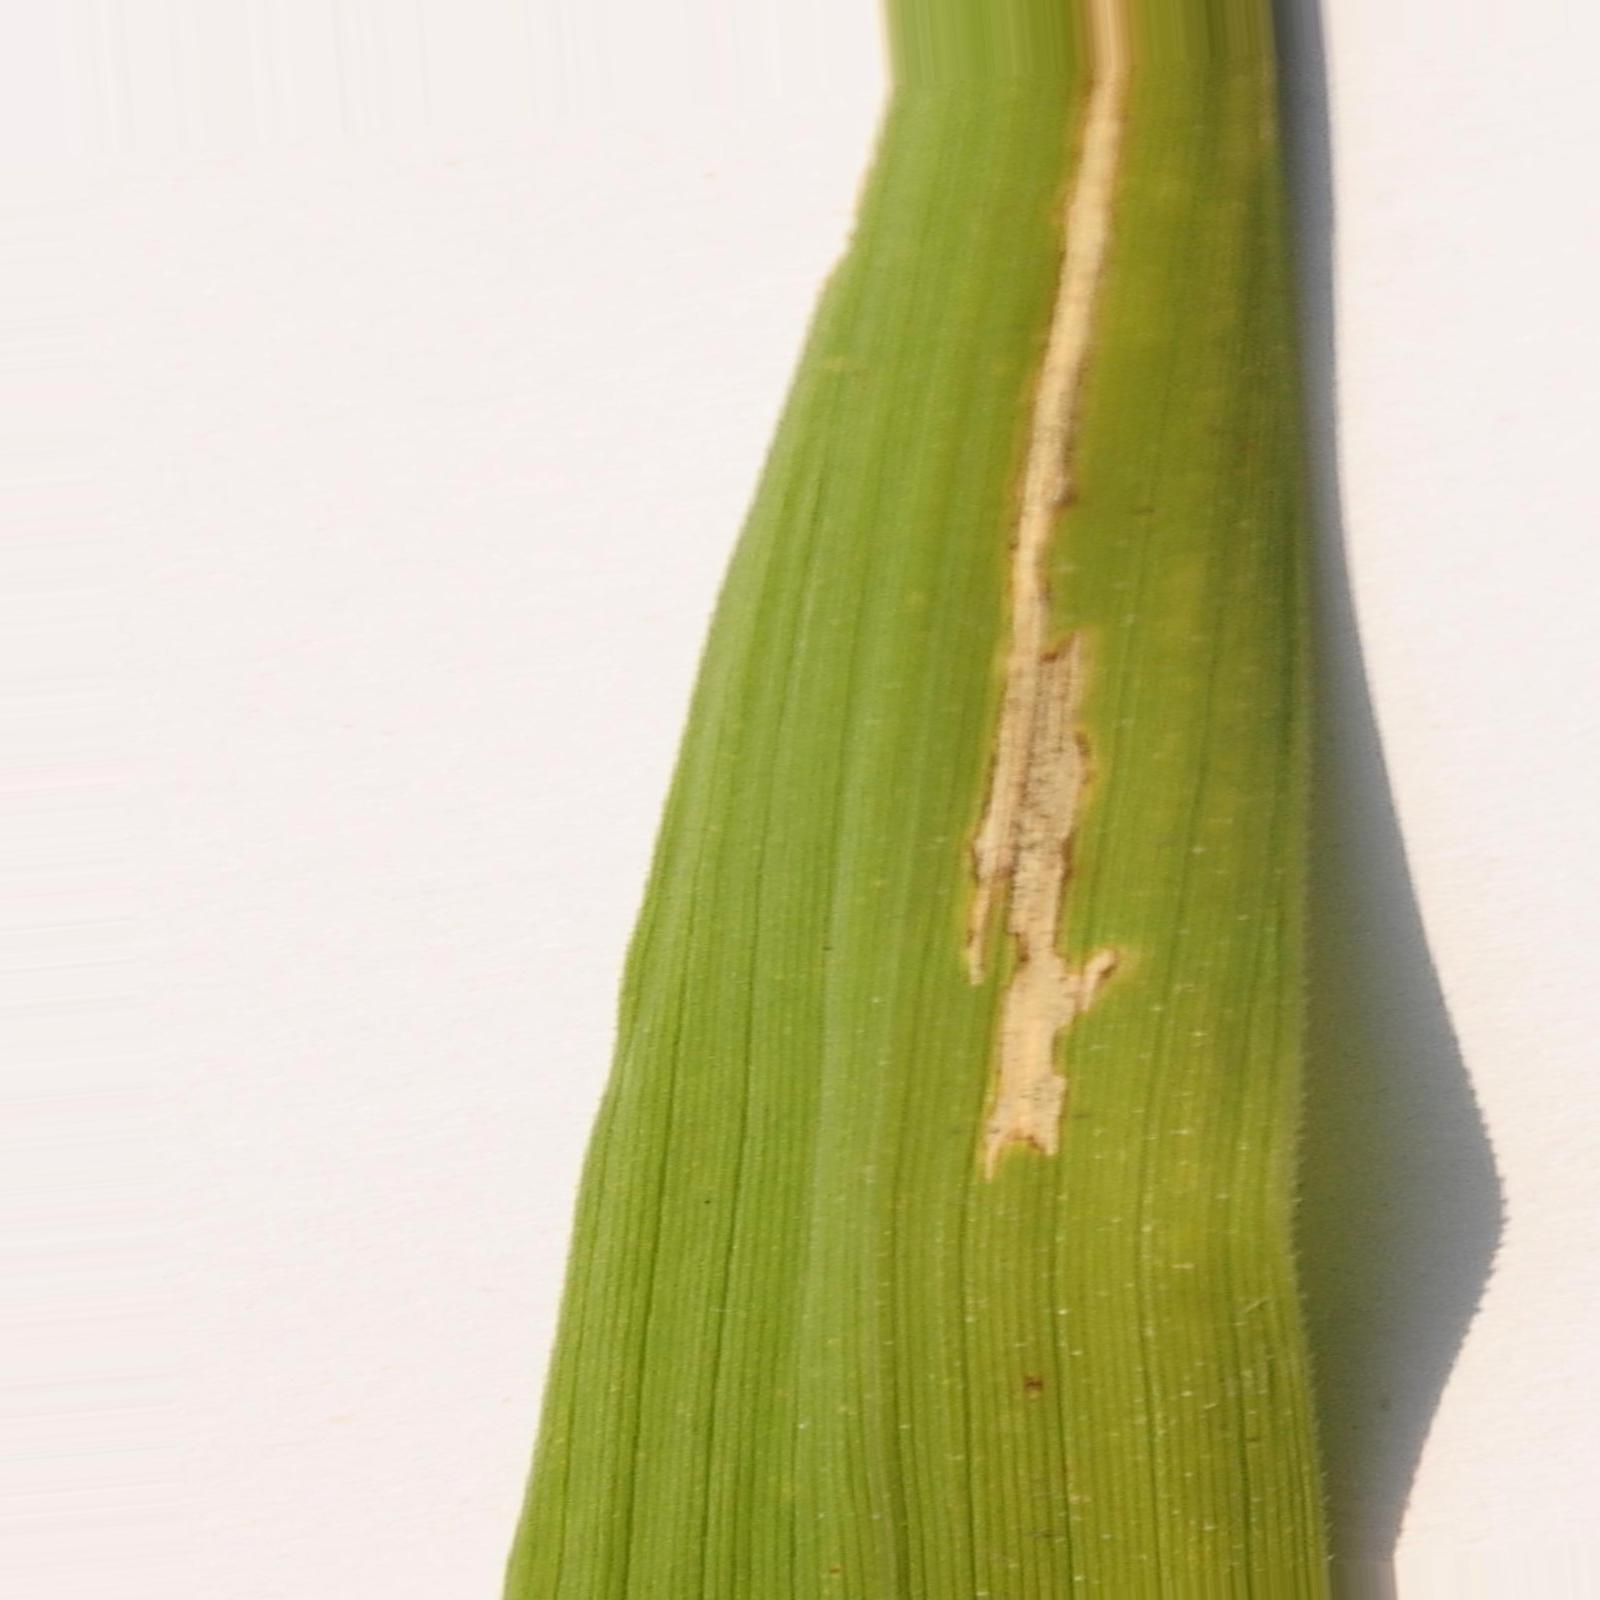
Nhãn: Bệnh Bạc lá (Bacterial leaf blight)